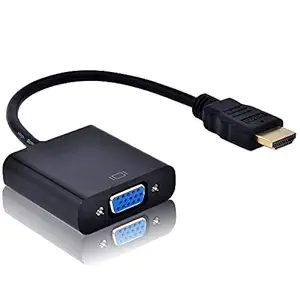
Aine HDMI Male to VGA Female Video Converter Adapter Cable (Black)
Category: Electronics
Price: 299 (list price: 599)
Rating: 4.0 (171 ratings)
About this product: The compact-made portable HDMI to VGA adapter connects a computer, desktop, laptop, or other devices with HDMI port to a monitor, projector, HDTV, or other devices with VGA port|Built-in advanced Certified AG6200 IC chip converts HDMI digital signal to VGA analogue signal It is NOT a bi-directional converter and cannot transmit signals from VGA to HDMI|The HDMI male to VGA female converter supports resolutions up to 1920x1080 60Hz (1080p Full HD) including 720p, 1600x1200, 1280x1024 for high definition monitors or projectors Gold plated HDMI connector resists corrosion and abrasion and improve the signal transmission performance Moulded strain relief increases cable durability|The HDMI-VGA adapter is compatible with computer, PC, desktop, laptop, ultrabook, notebook, Chromebook, Raspberry Pi, Intel Nuc, Roku, PS3, Xbox One, Xbox 360, U, Set Top Box, TV BOX, or other devices with HDMI port NOT compatible with Blu-ray player and devices with low-power HDMI ports such as SONY PS4, Apple MacBook Pro with Retina Display, Mac mini, and Apple TV